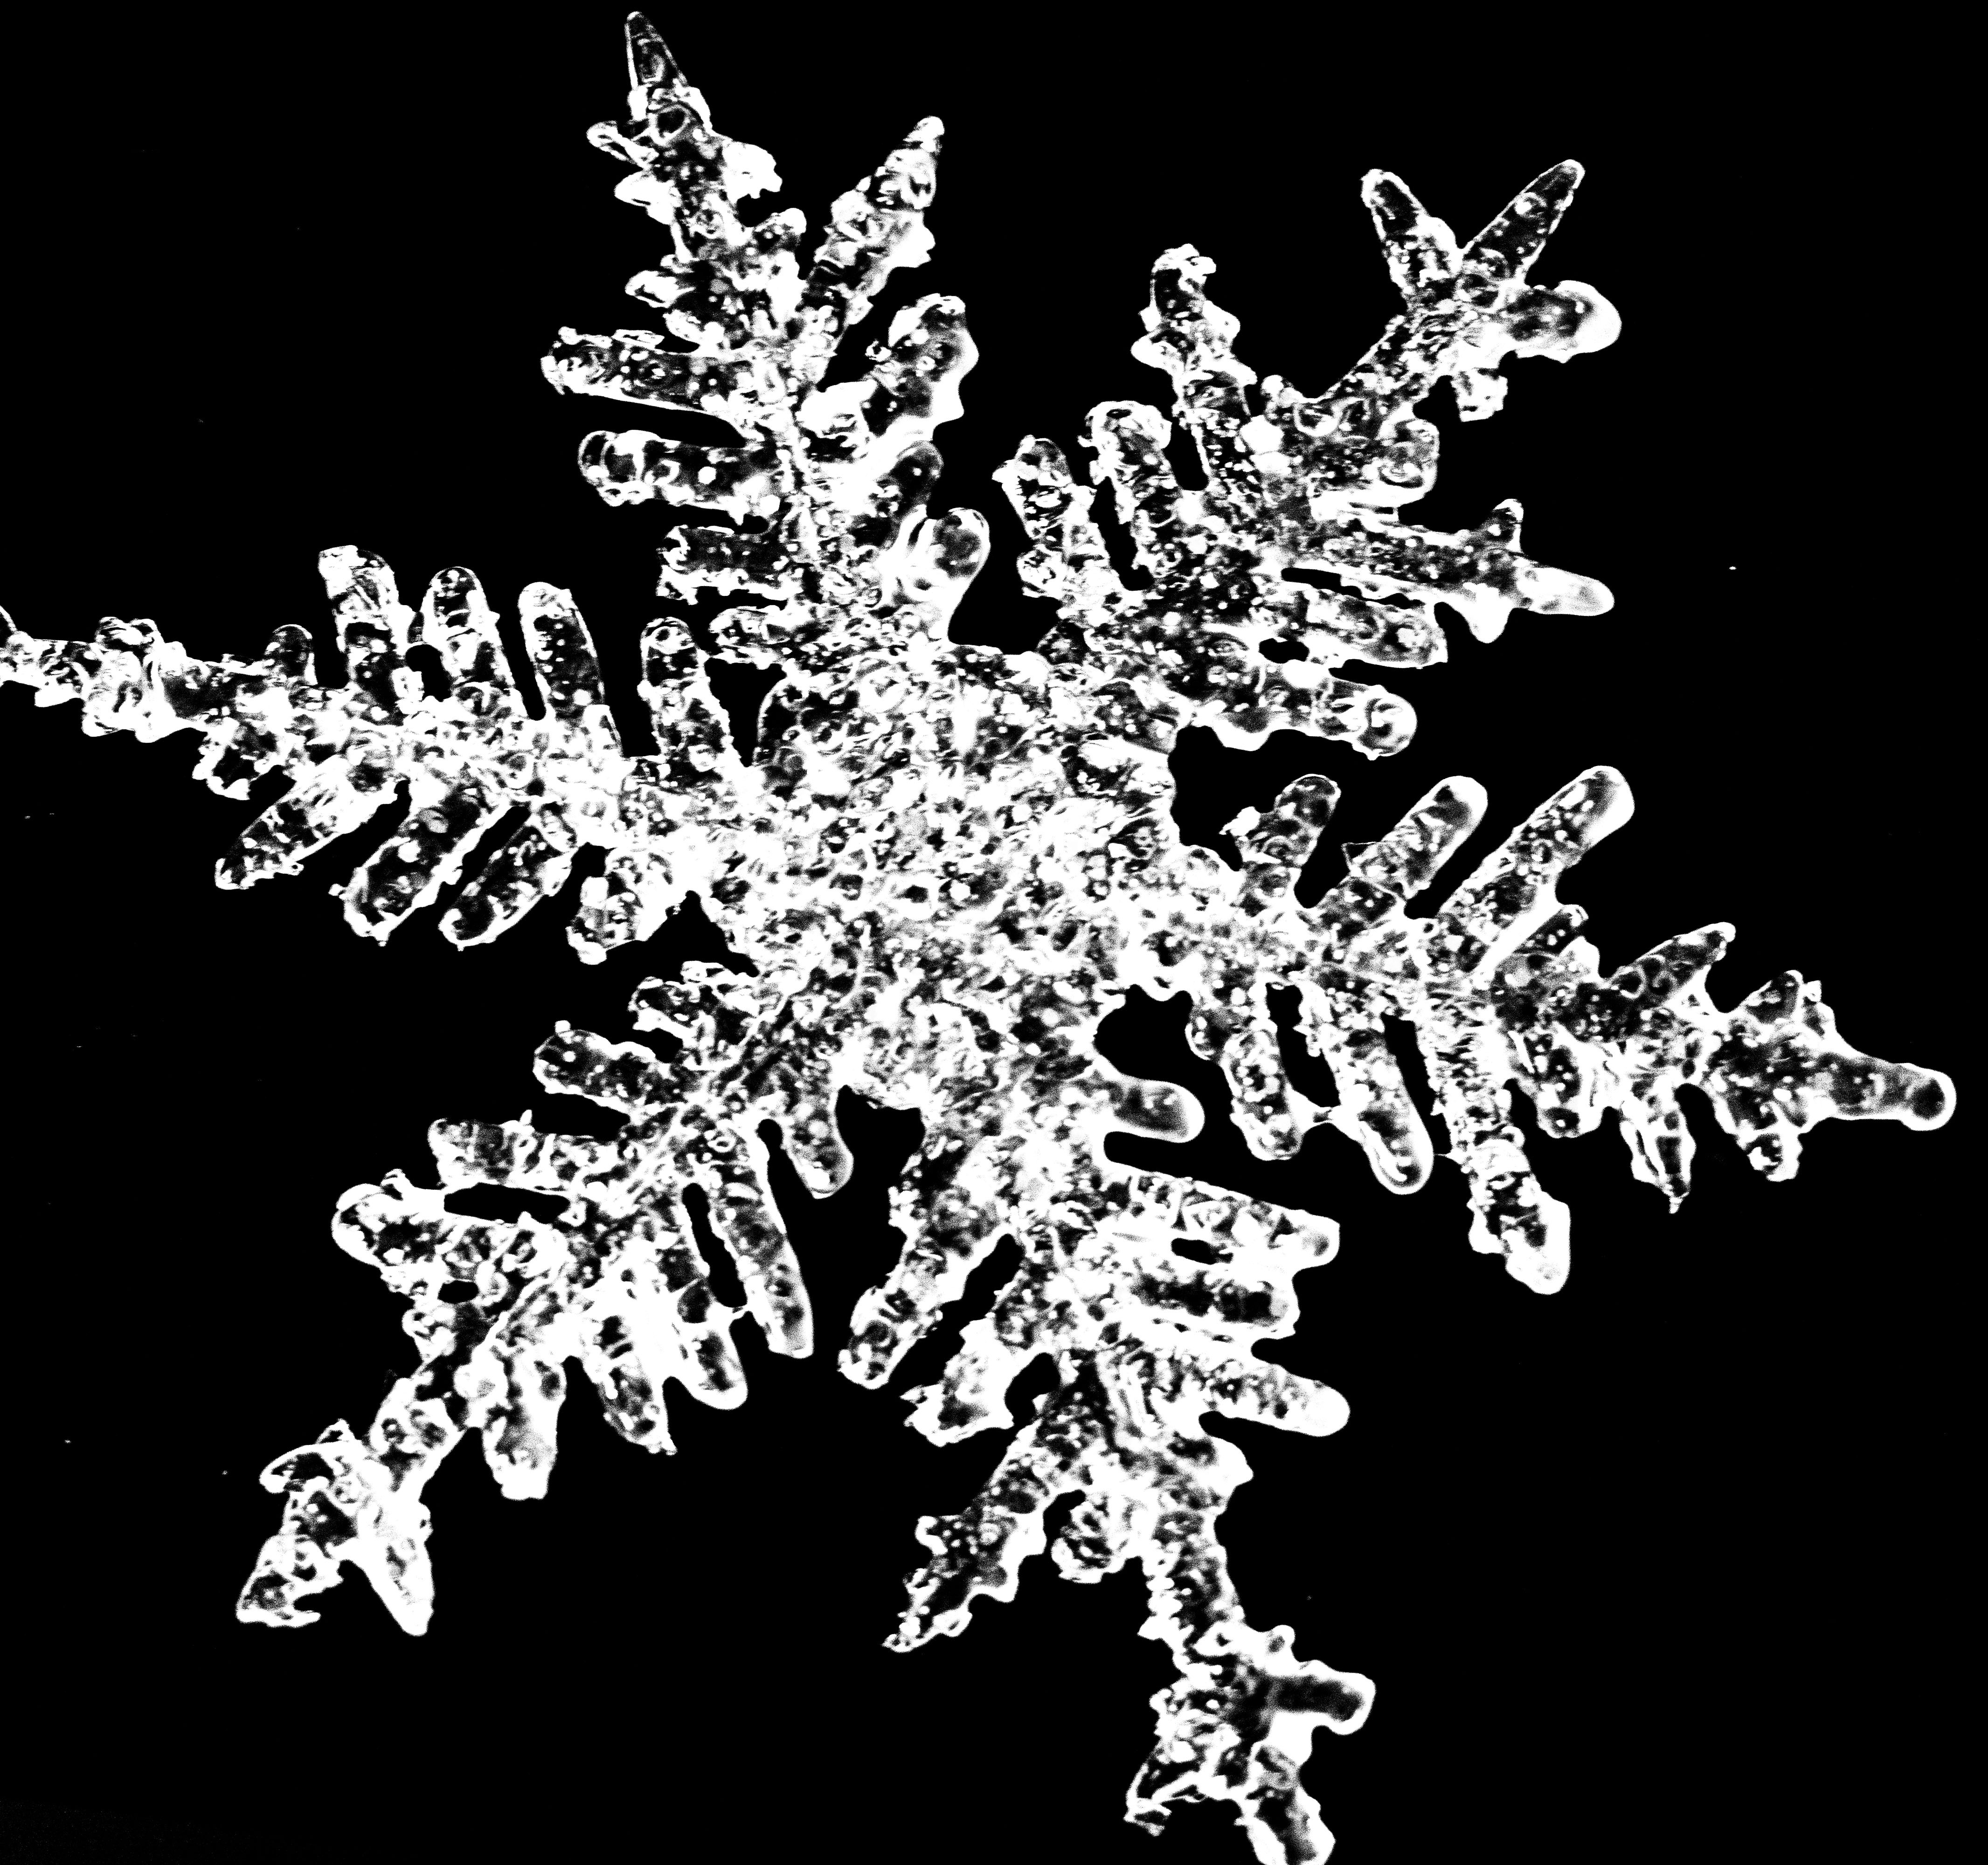
branch, snow, winter, black and white, pattern, holiday, monochrome, christmas, flake, ornament, illustration, snow flakes